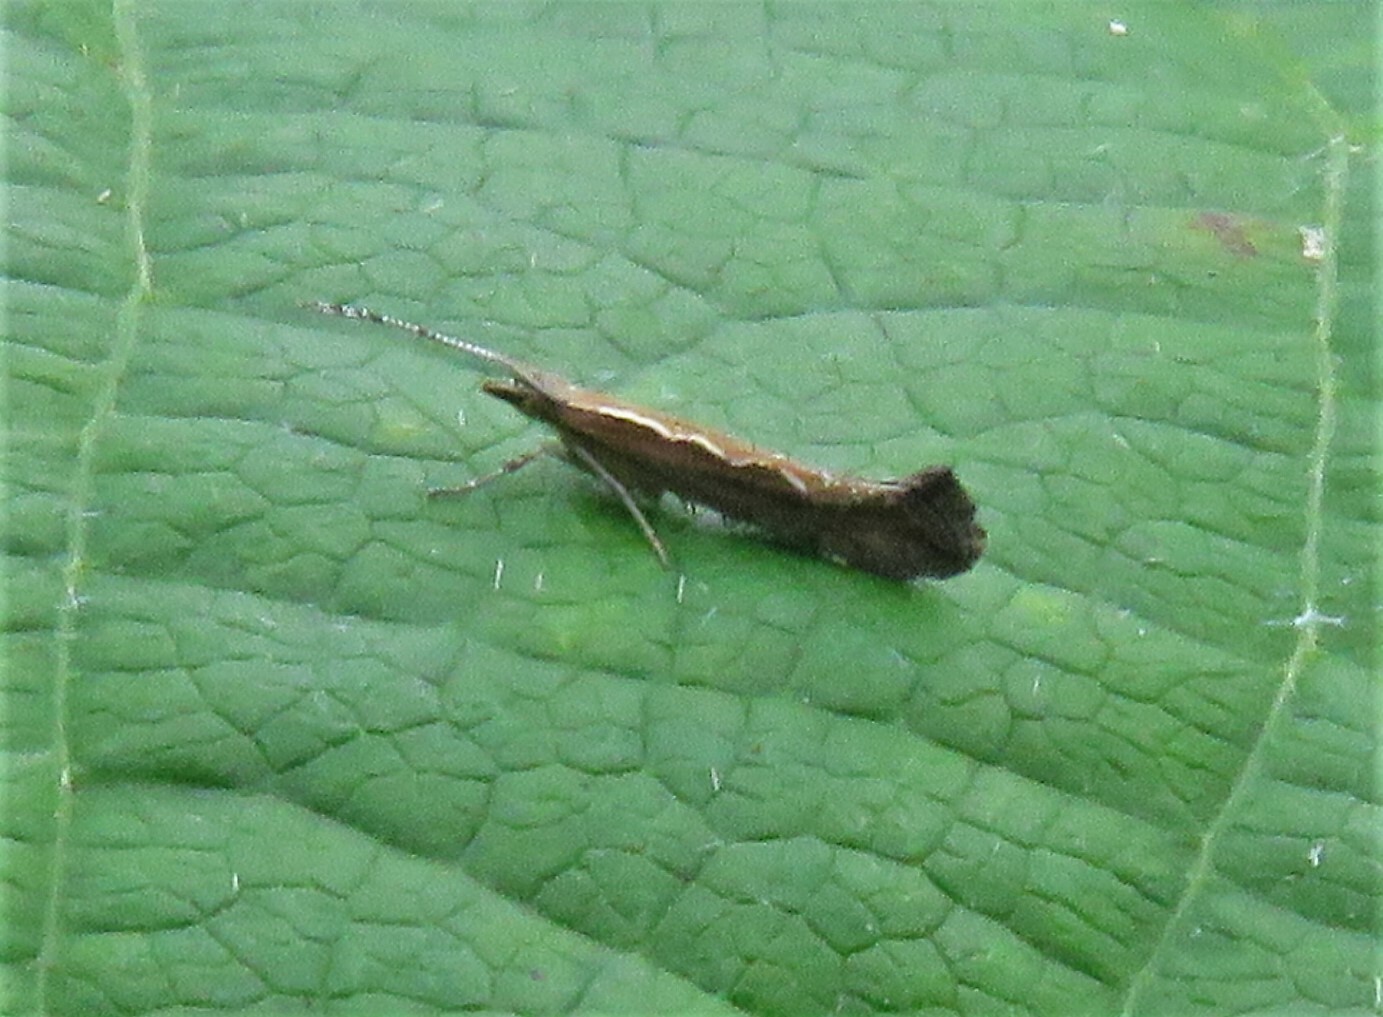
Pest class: diamondback_moth